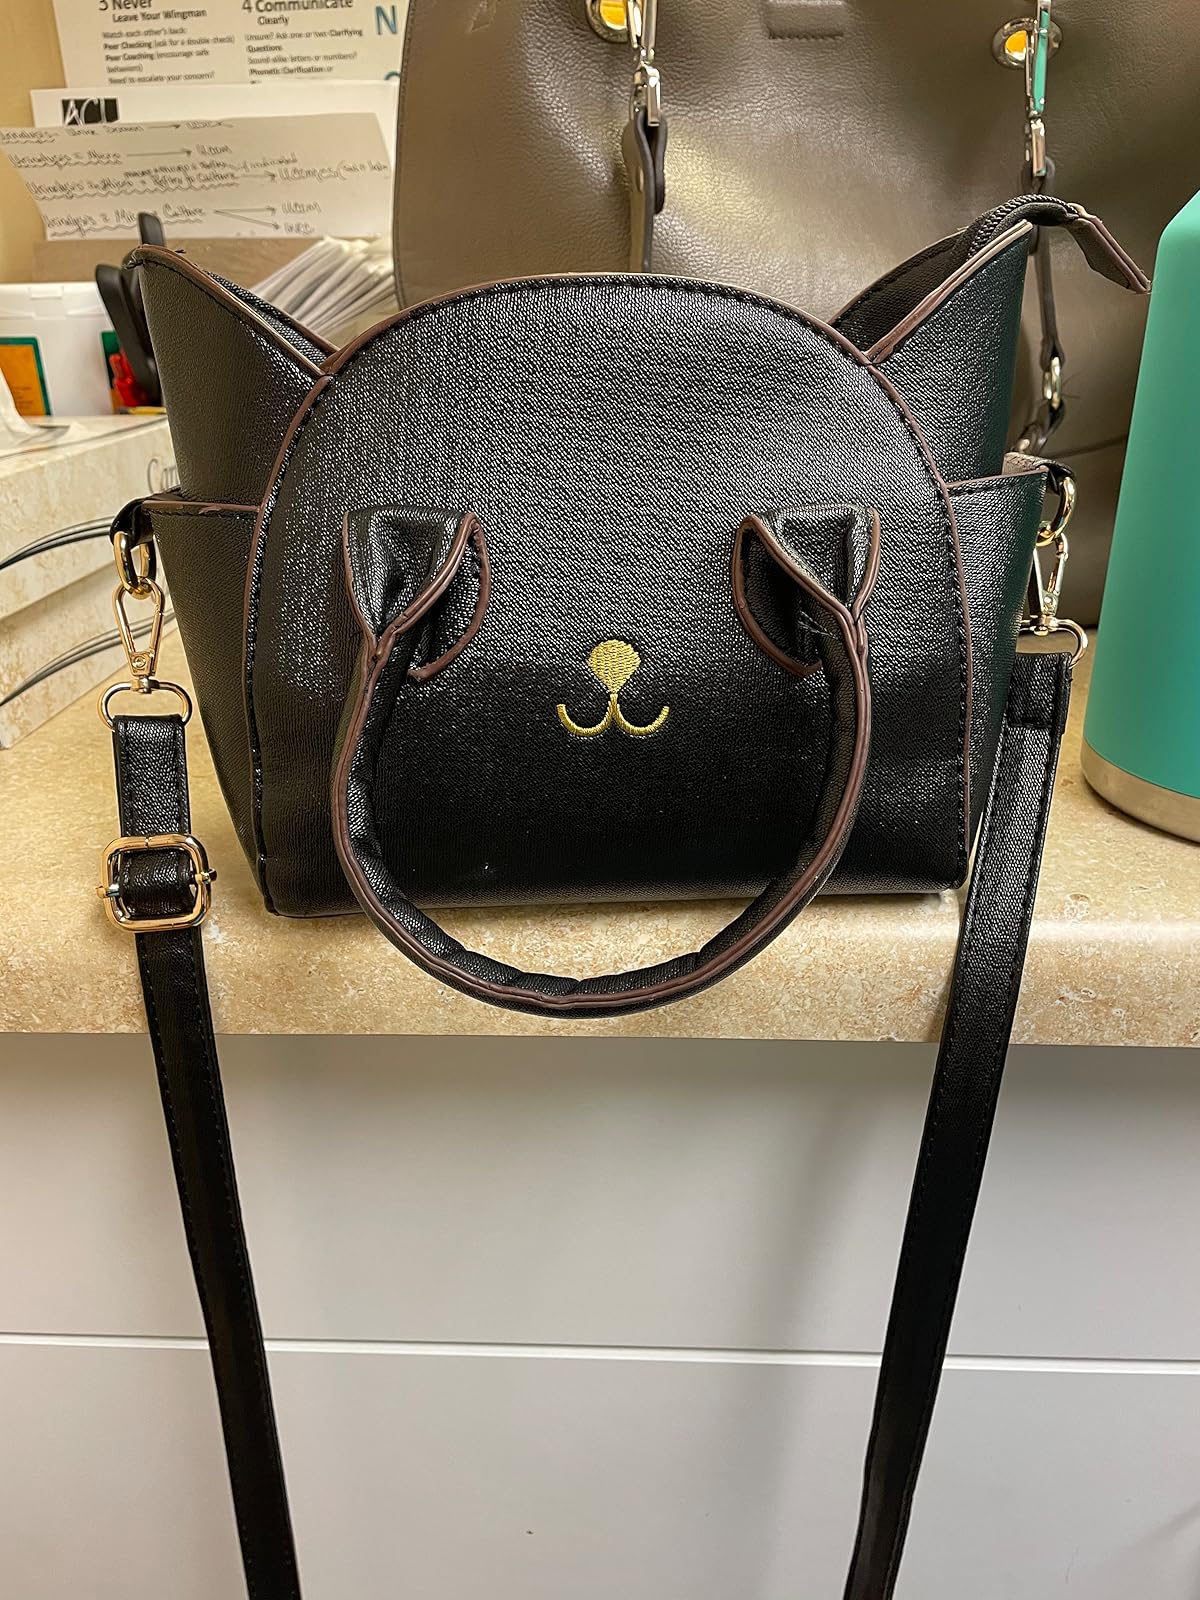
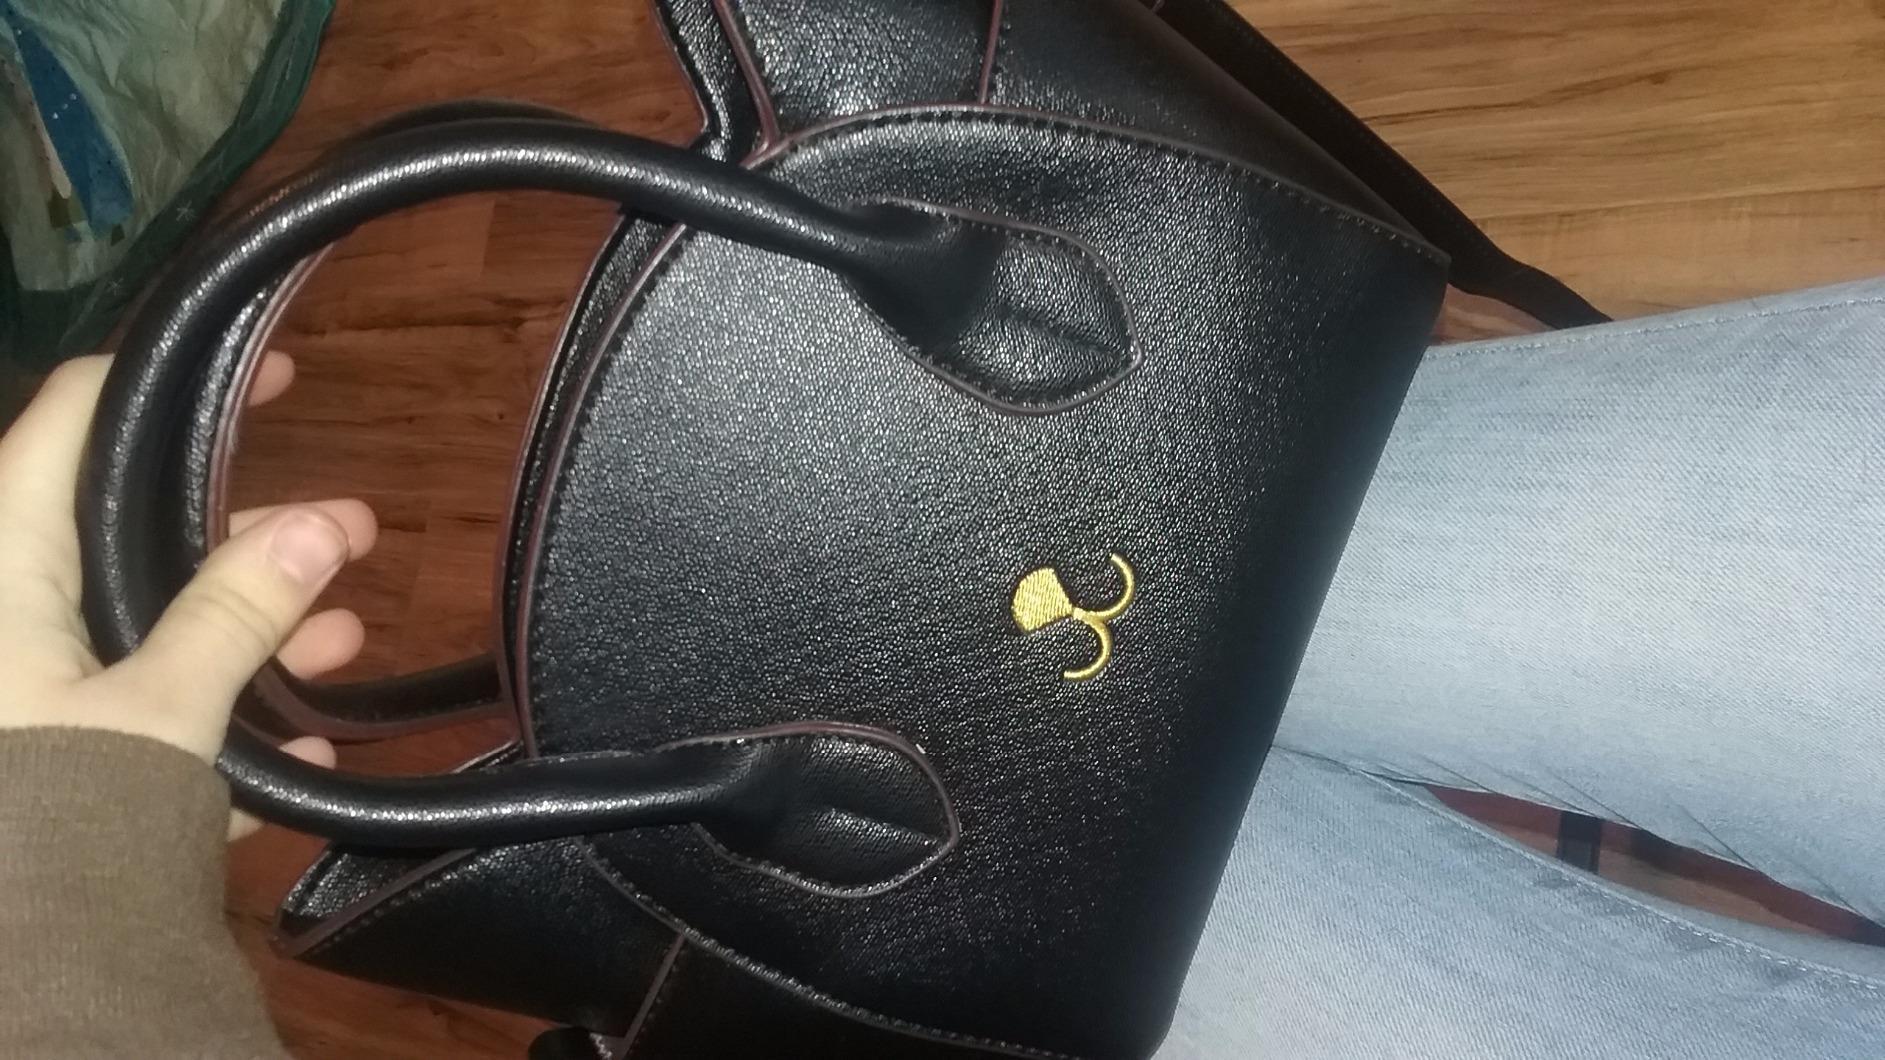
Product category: accessories_handbag
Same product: yes